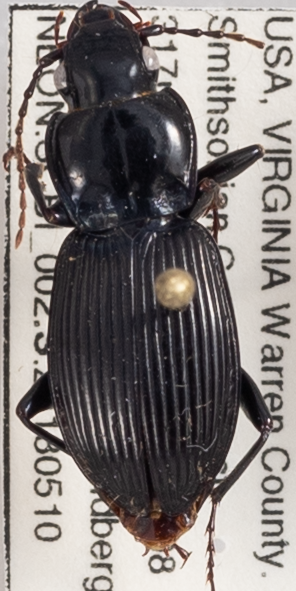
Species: Pterostichus coracinus
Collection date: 2018-05-10
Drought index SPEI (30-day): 0.47
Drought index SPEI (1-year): -0.46
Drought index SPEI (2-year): -0.17